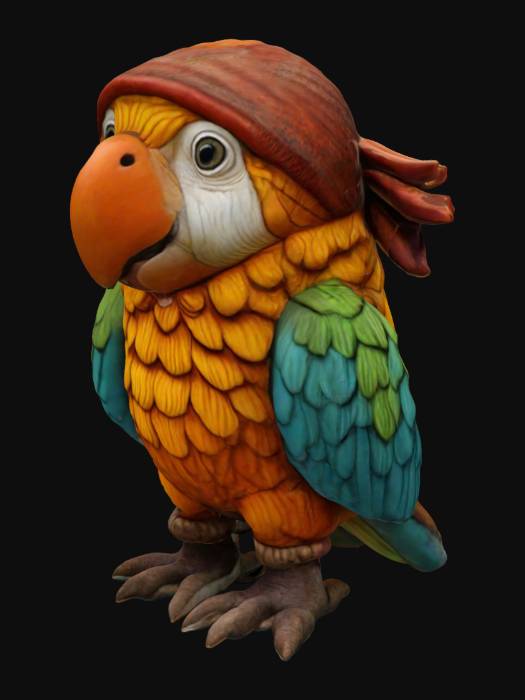
미적 점수 (1~10점): 8